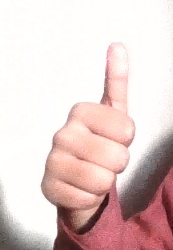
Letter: aleff